Bruised (film)

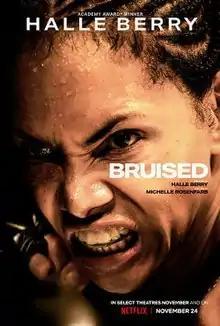
Official release poster

Bruised is a 2020 sports drama film starring and directed by Halle Berry in her directorial debut, who also served as the producer. It co-stars Shamier Anderson, Adan Canto, Sheila Atim, Stephen McKinley Henderson and Adriane Lenox. The screenplay was written by Michelle Rosenfarb.